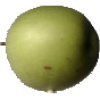
Label: Apple Granny Smith 1